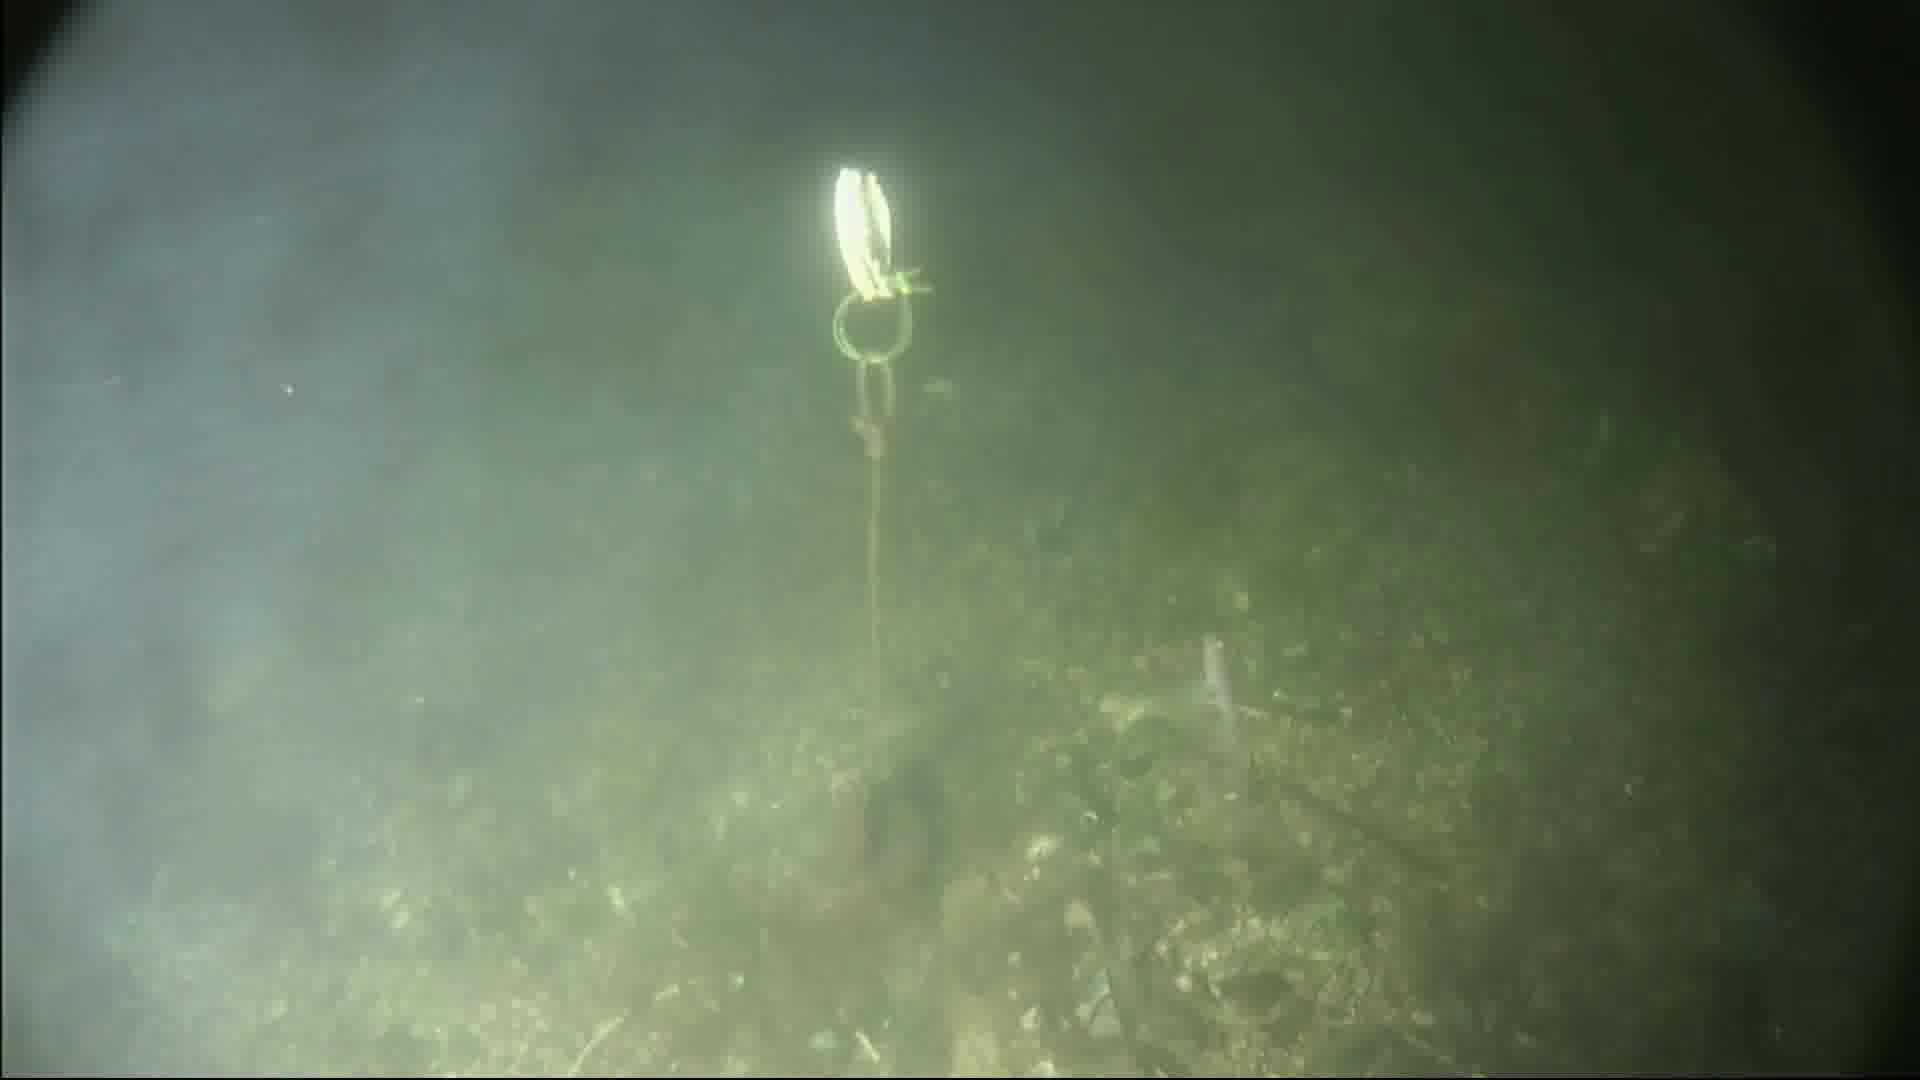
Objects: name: small_fish
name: crab